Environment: real
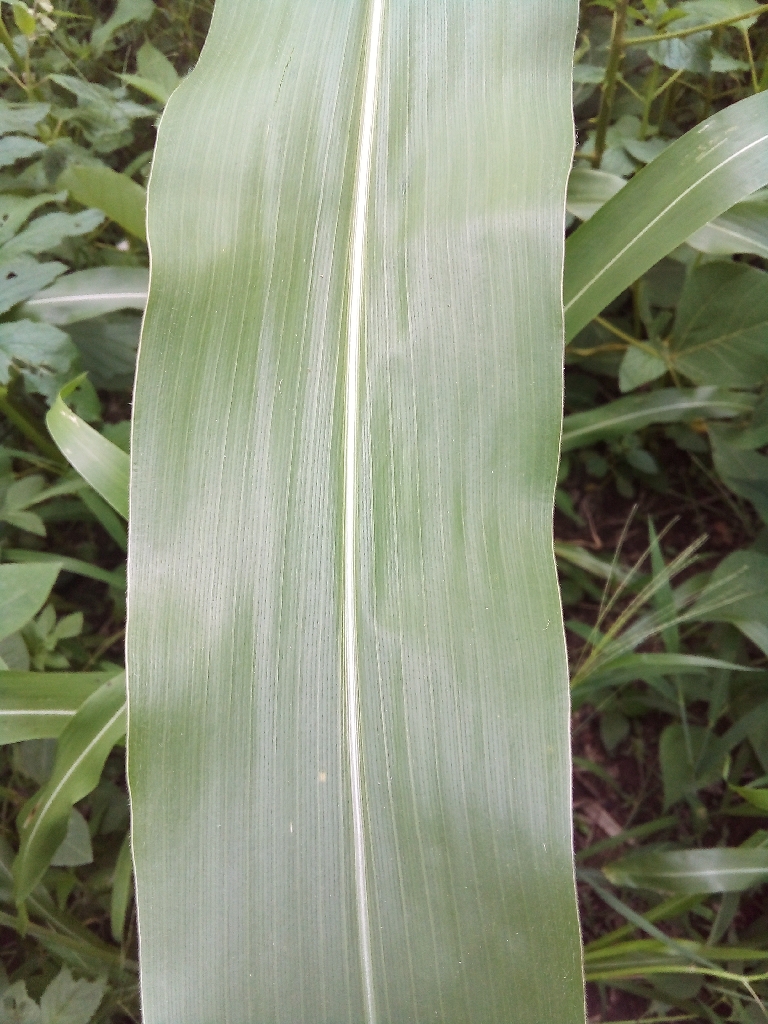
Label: healthy